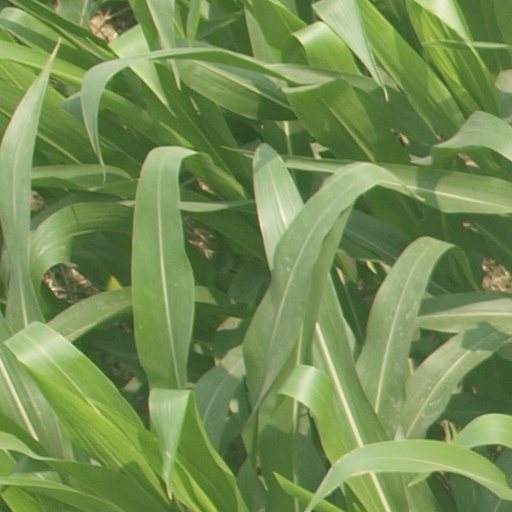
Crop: maize; corn